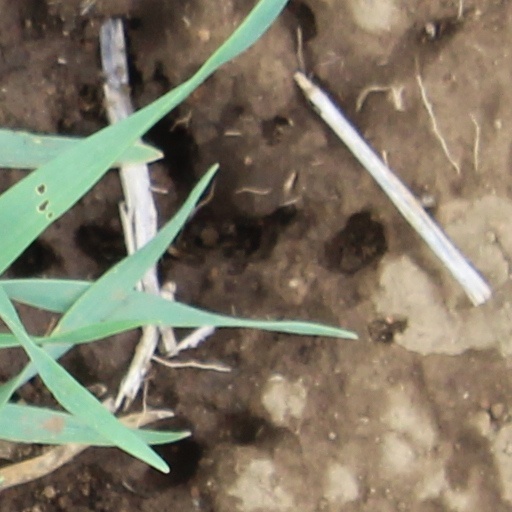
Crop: wheat